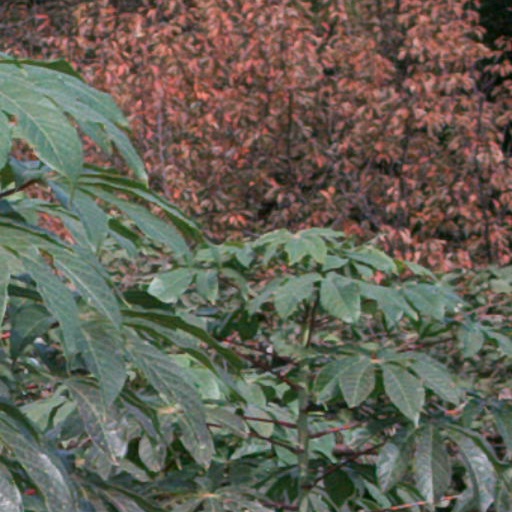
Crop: cassava